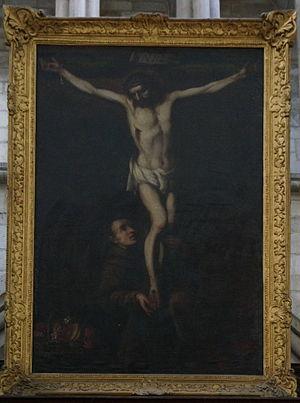
peinture d'un Christ en croix et un capucin en l'église de la Madeleine de Troyes.
Jacques de Létin, ou Jacques Ninet de Lestin, né à Troyes en 1597, et mort dans cette même ville en 1661, est un peintre français.
L'église de la Madeleine est une église catholique située rue de la Madeleine, en France.